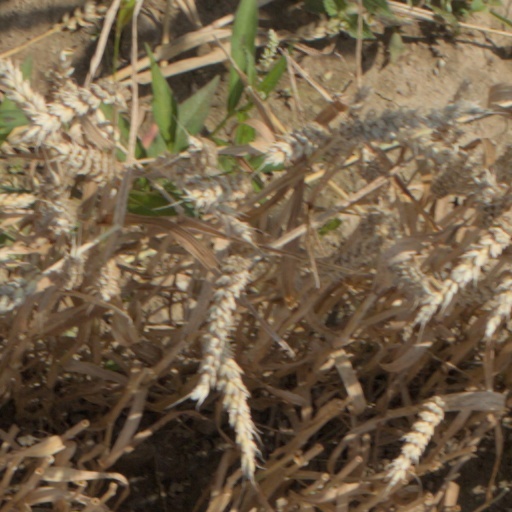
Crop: wheat